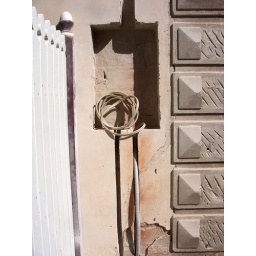
Norbert cut this hole in the wall with channels from roof to foundations...to take the new wiring.